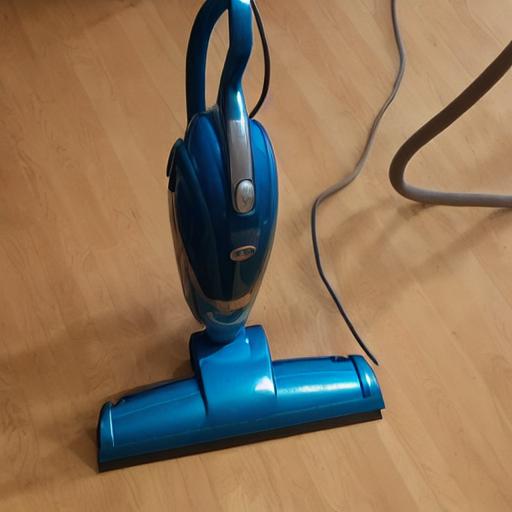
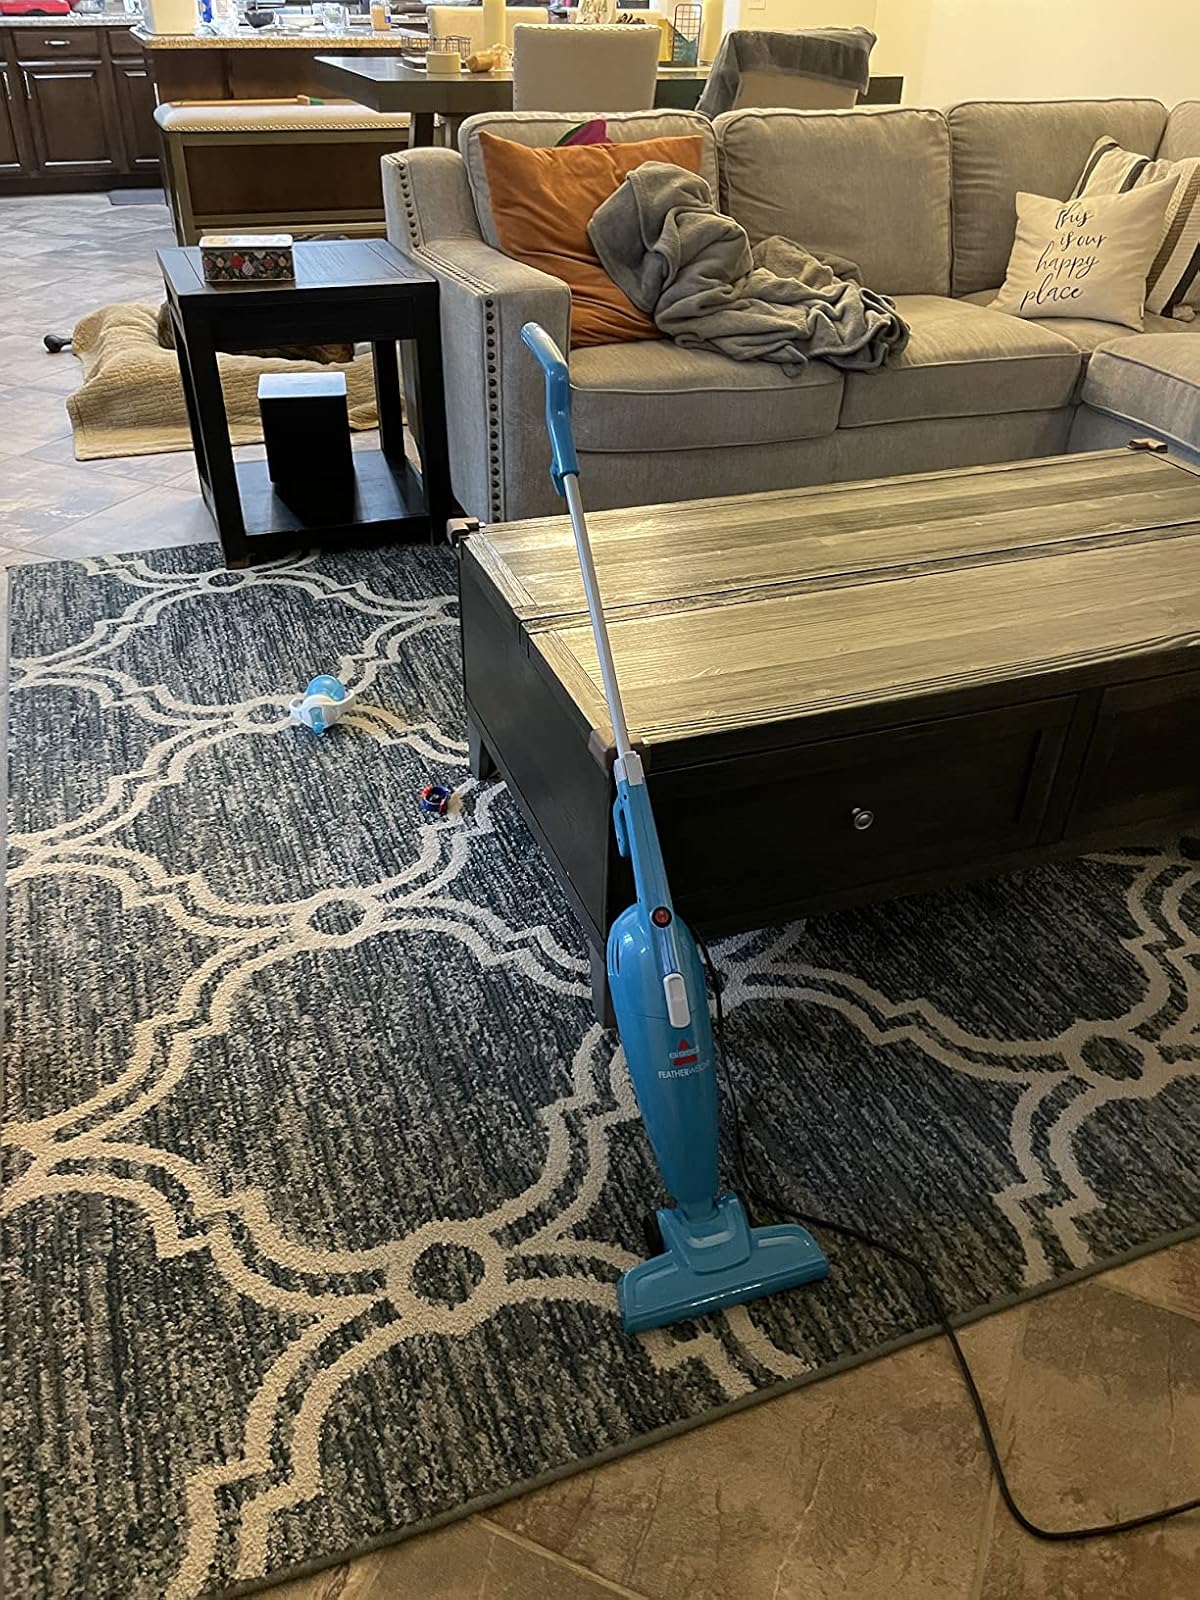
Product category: items_vacuum
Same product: no